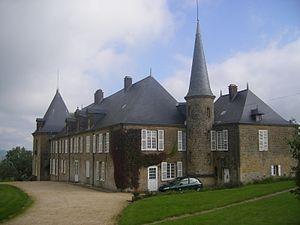
Le château d'Hardoncelle est une maison forte du XVIᵉ siècle située dans la commune française de Remilly-les-Pothées dans le département des Ardennes.